2011–2012 Saudi Arabian protests

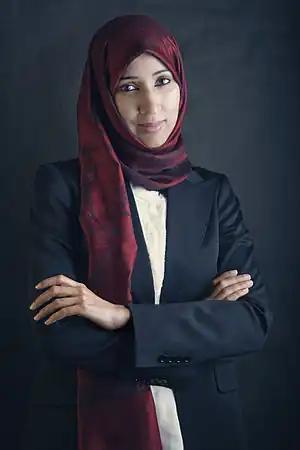
Women's rights activist Manal al-Sharif, one of the organisers of the women's right-to-drive campaign

A protest for labour rights took place in Riyadh on 14 January and a sit-in calling for the Syrian Ambassador to be expelled occurred on 5 February in Jeddah.